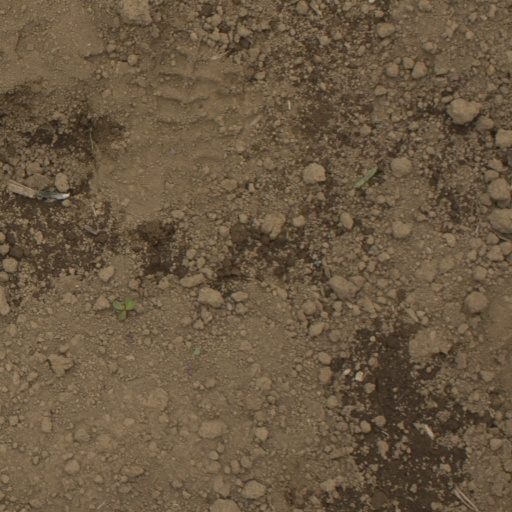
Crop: Jerusalem artichoke